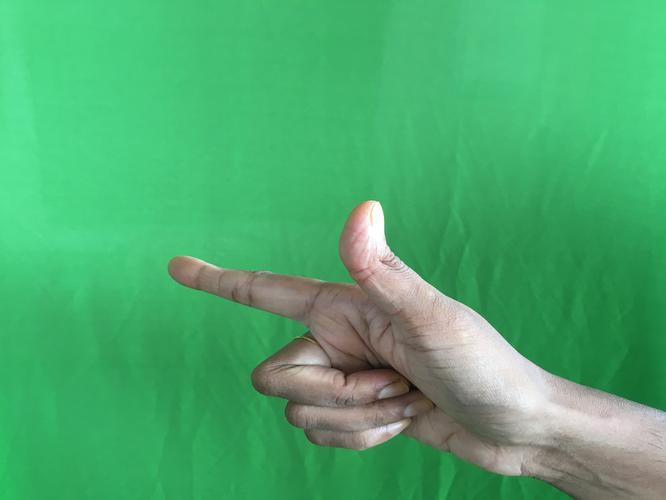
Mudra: Chandrakala
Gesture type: single_hand